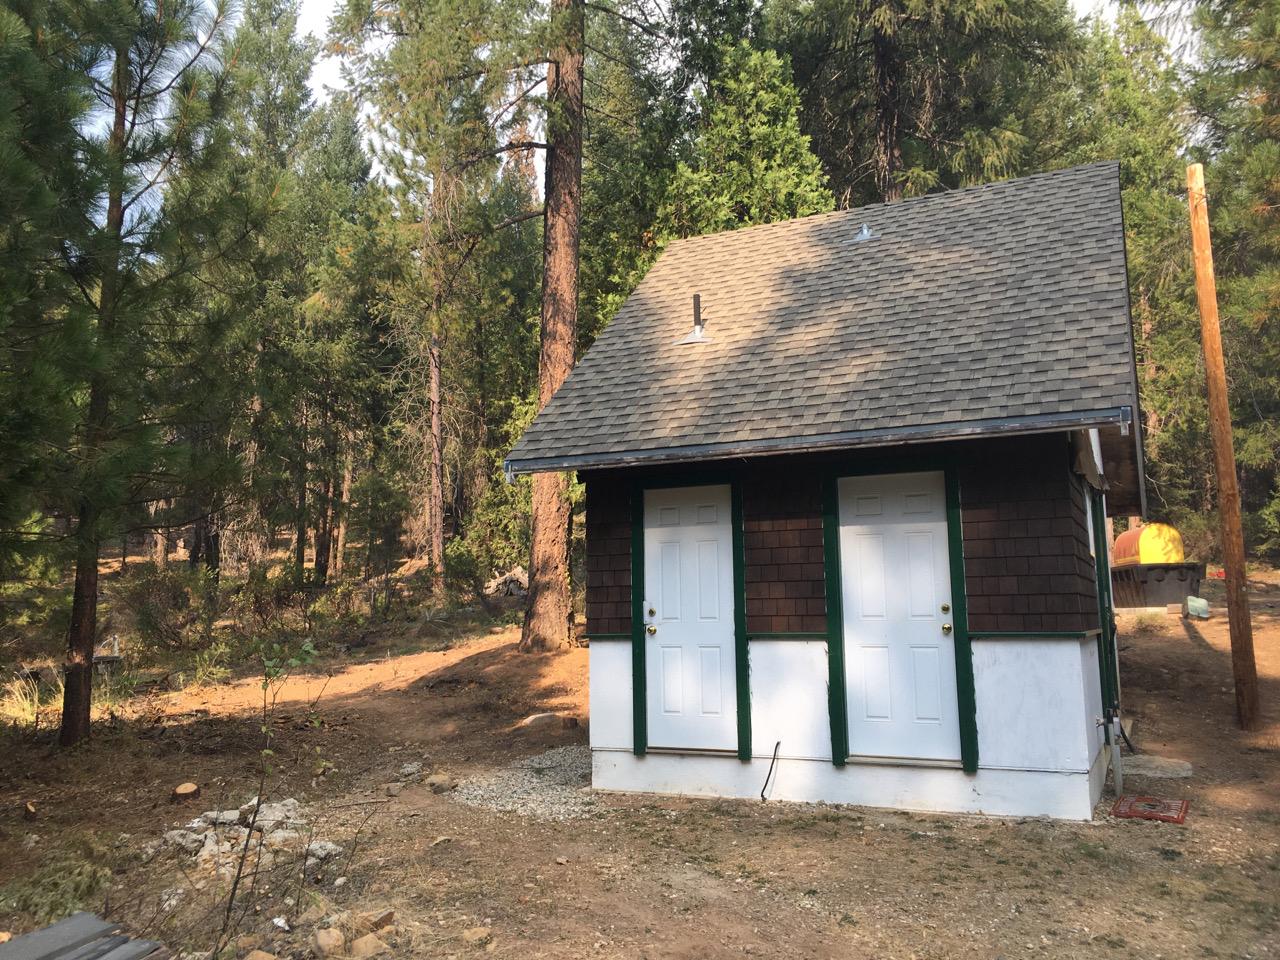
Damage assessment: no_damage